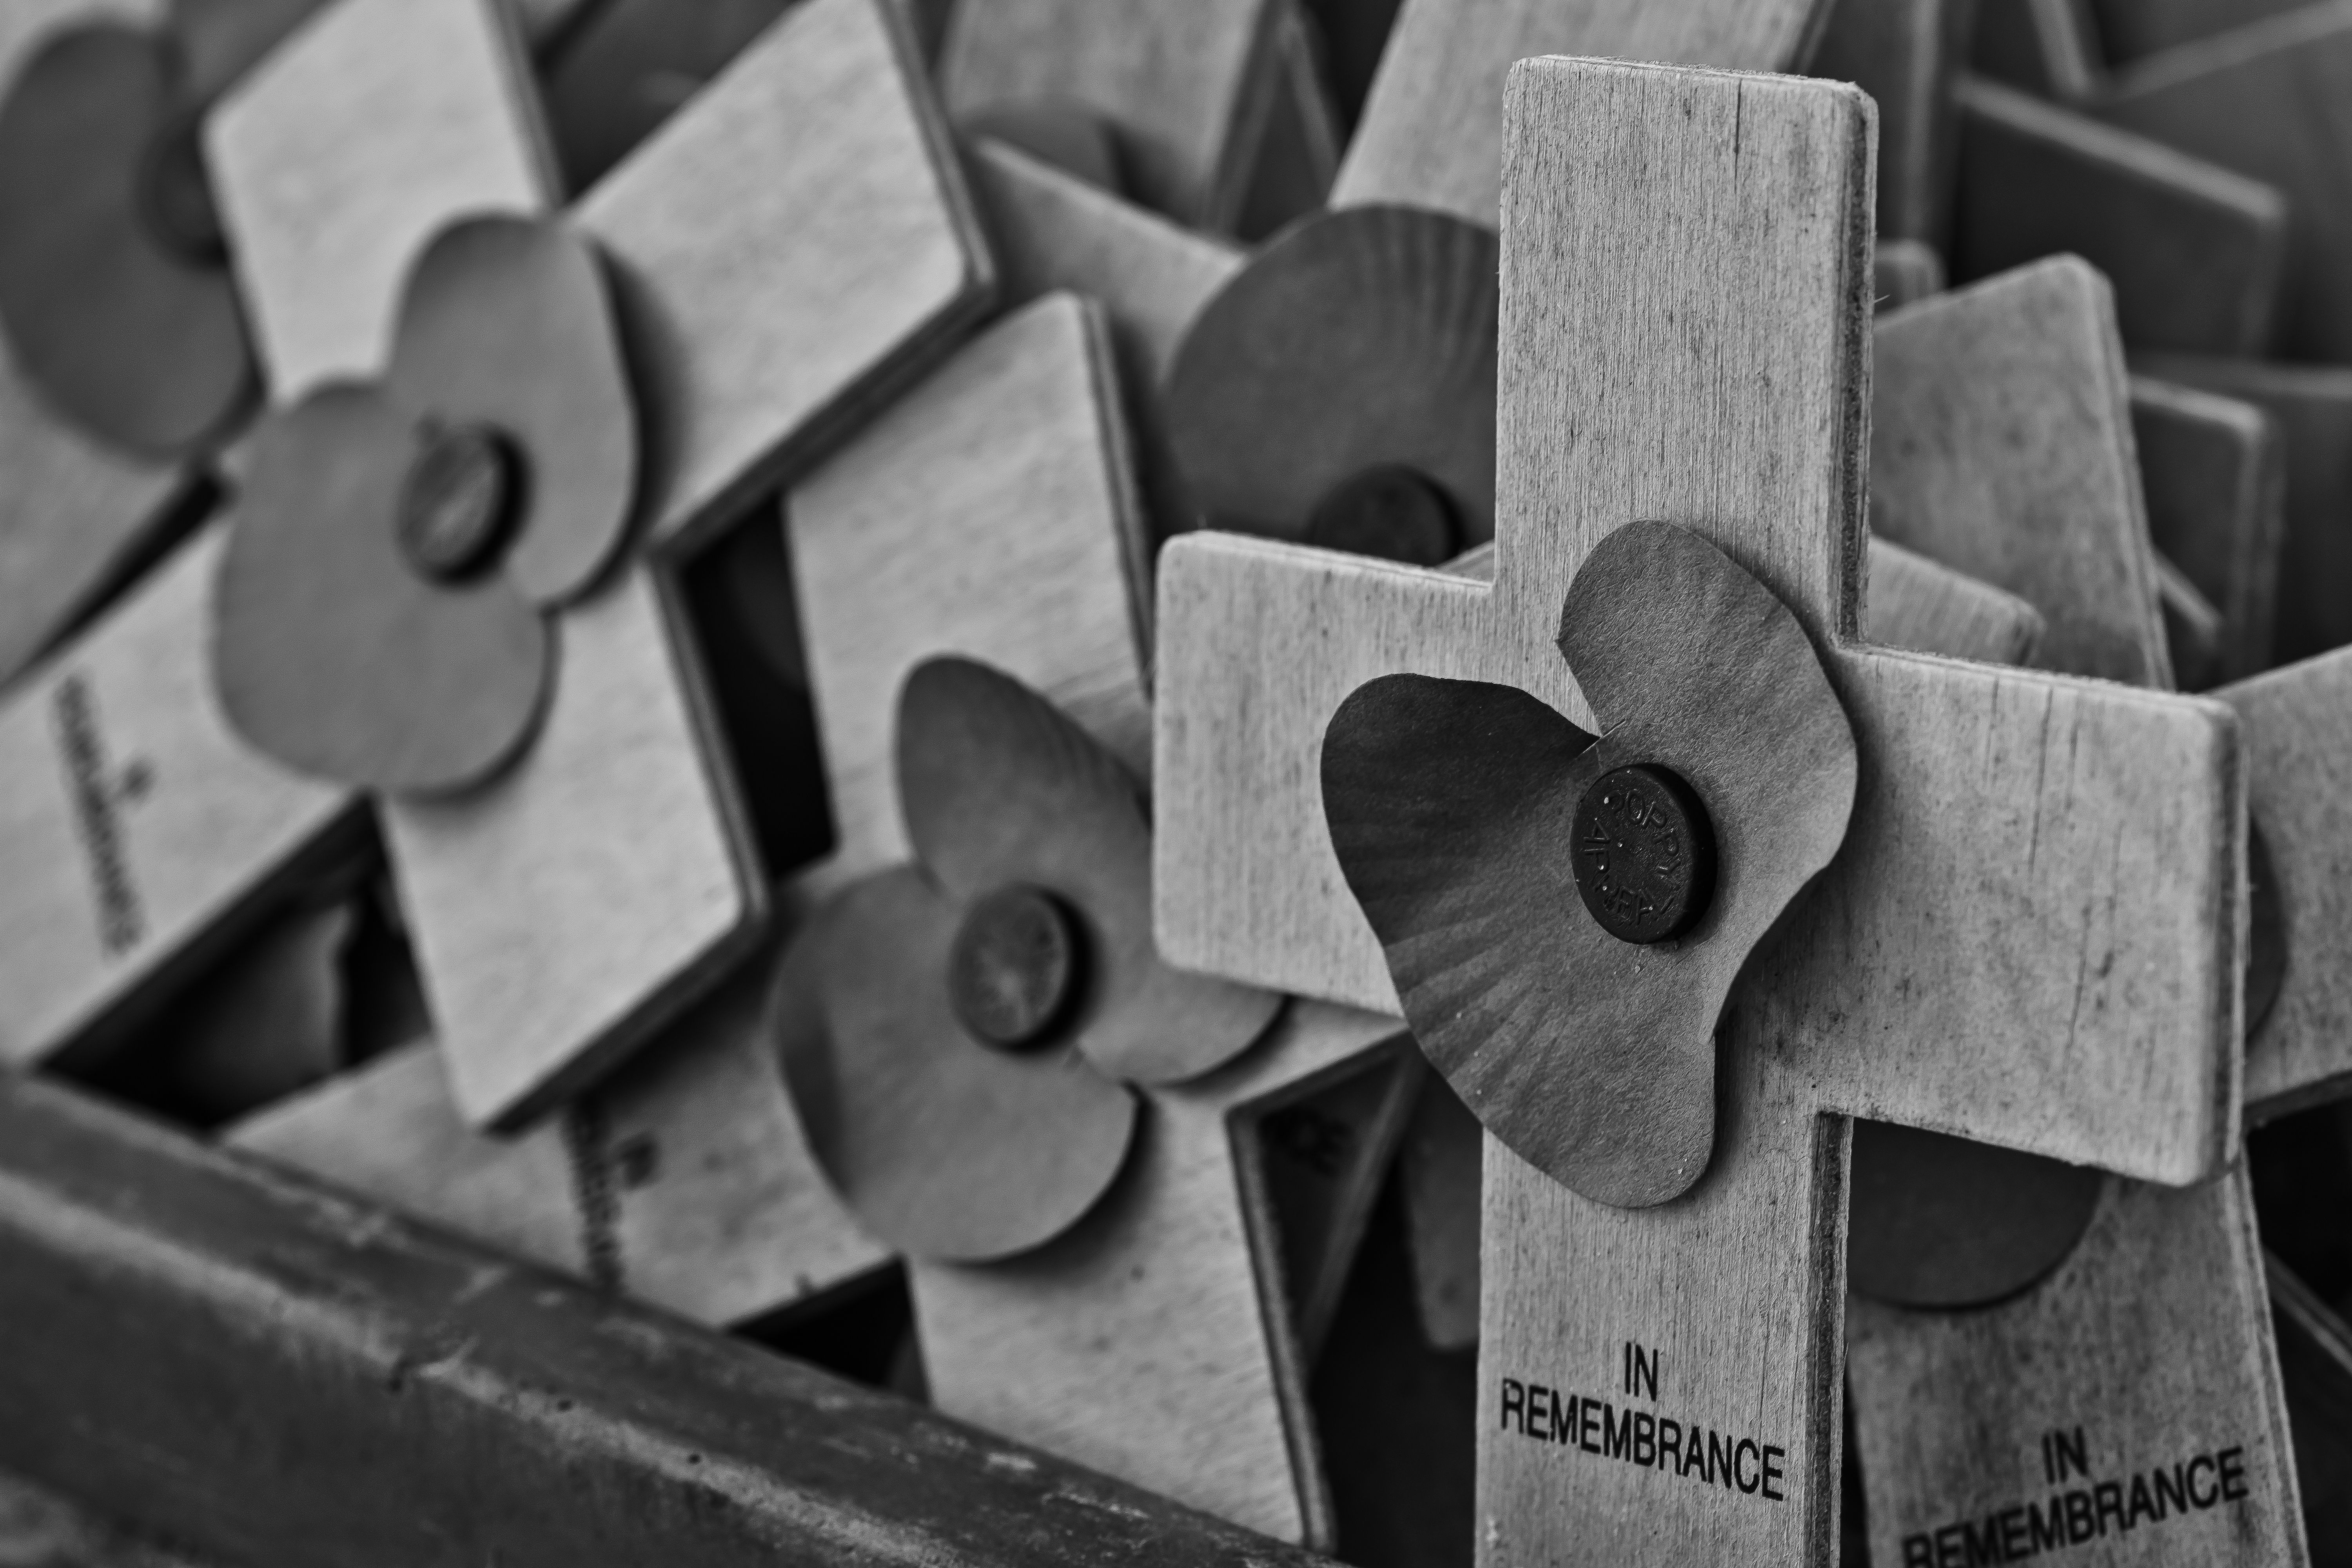
black and white, wood, white, photography, number, metal, cross, black, monochrome, material, close up, memorial, iron, poppy, monochrome photography, british legion